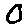
Label: 0